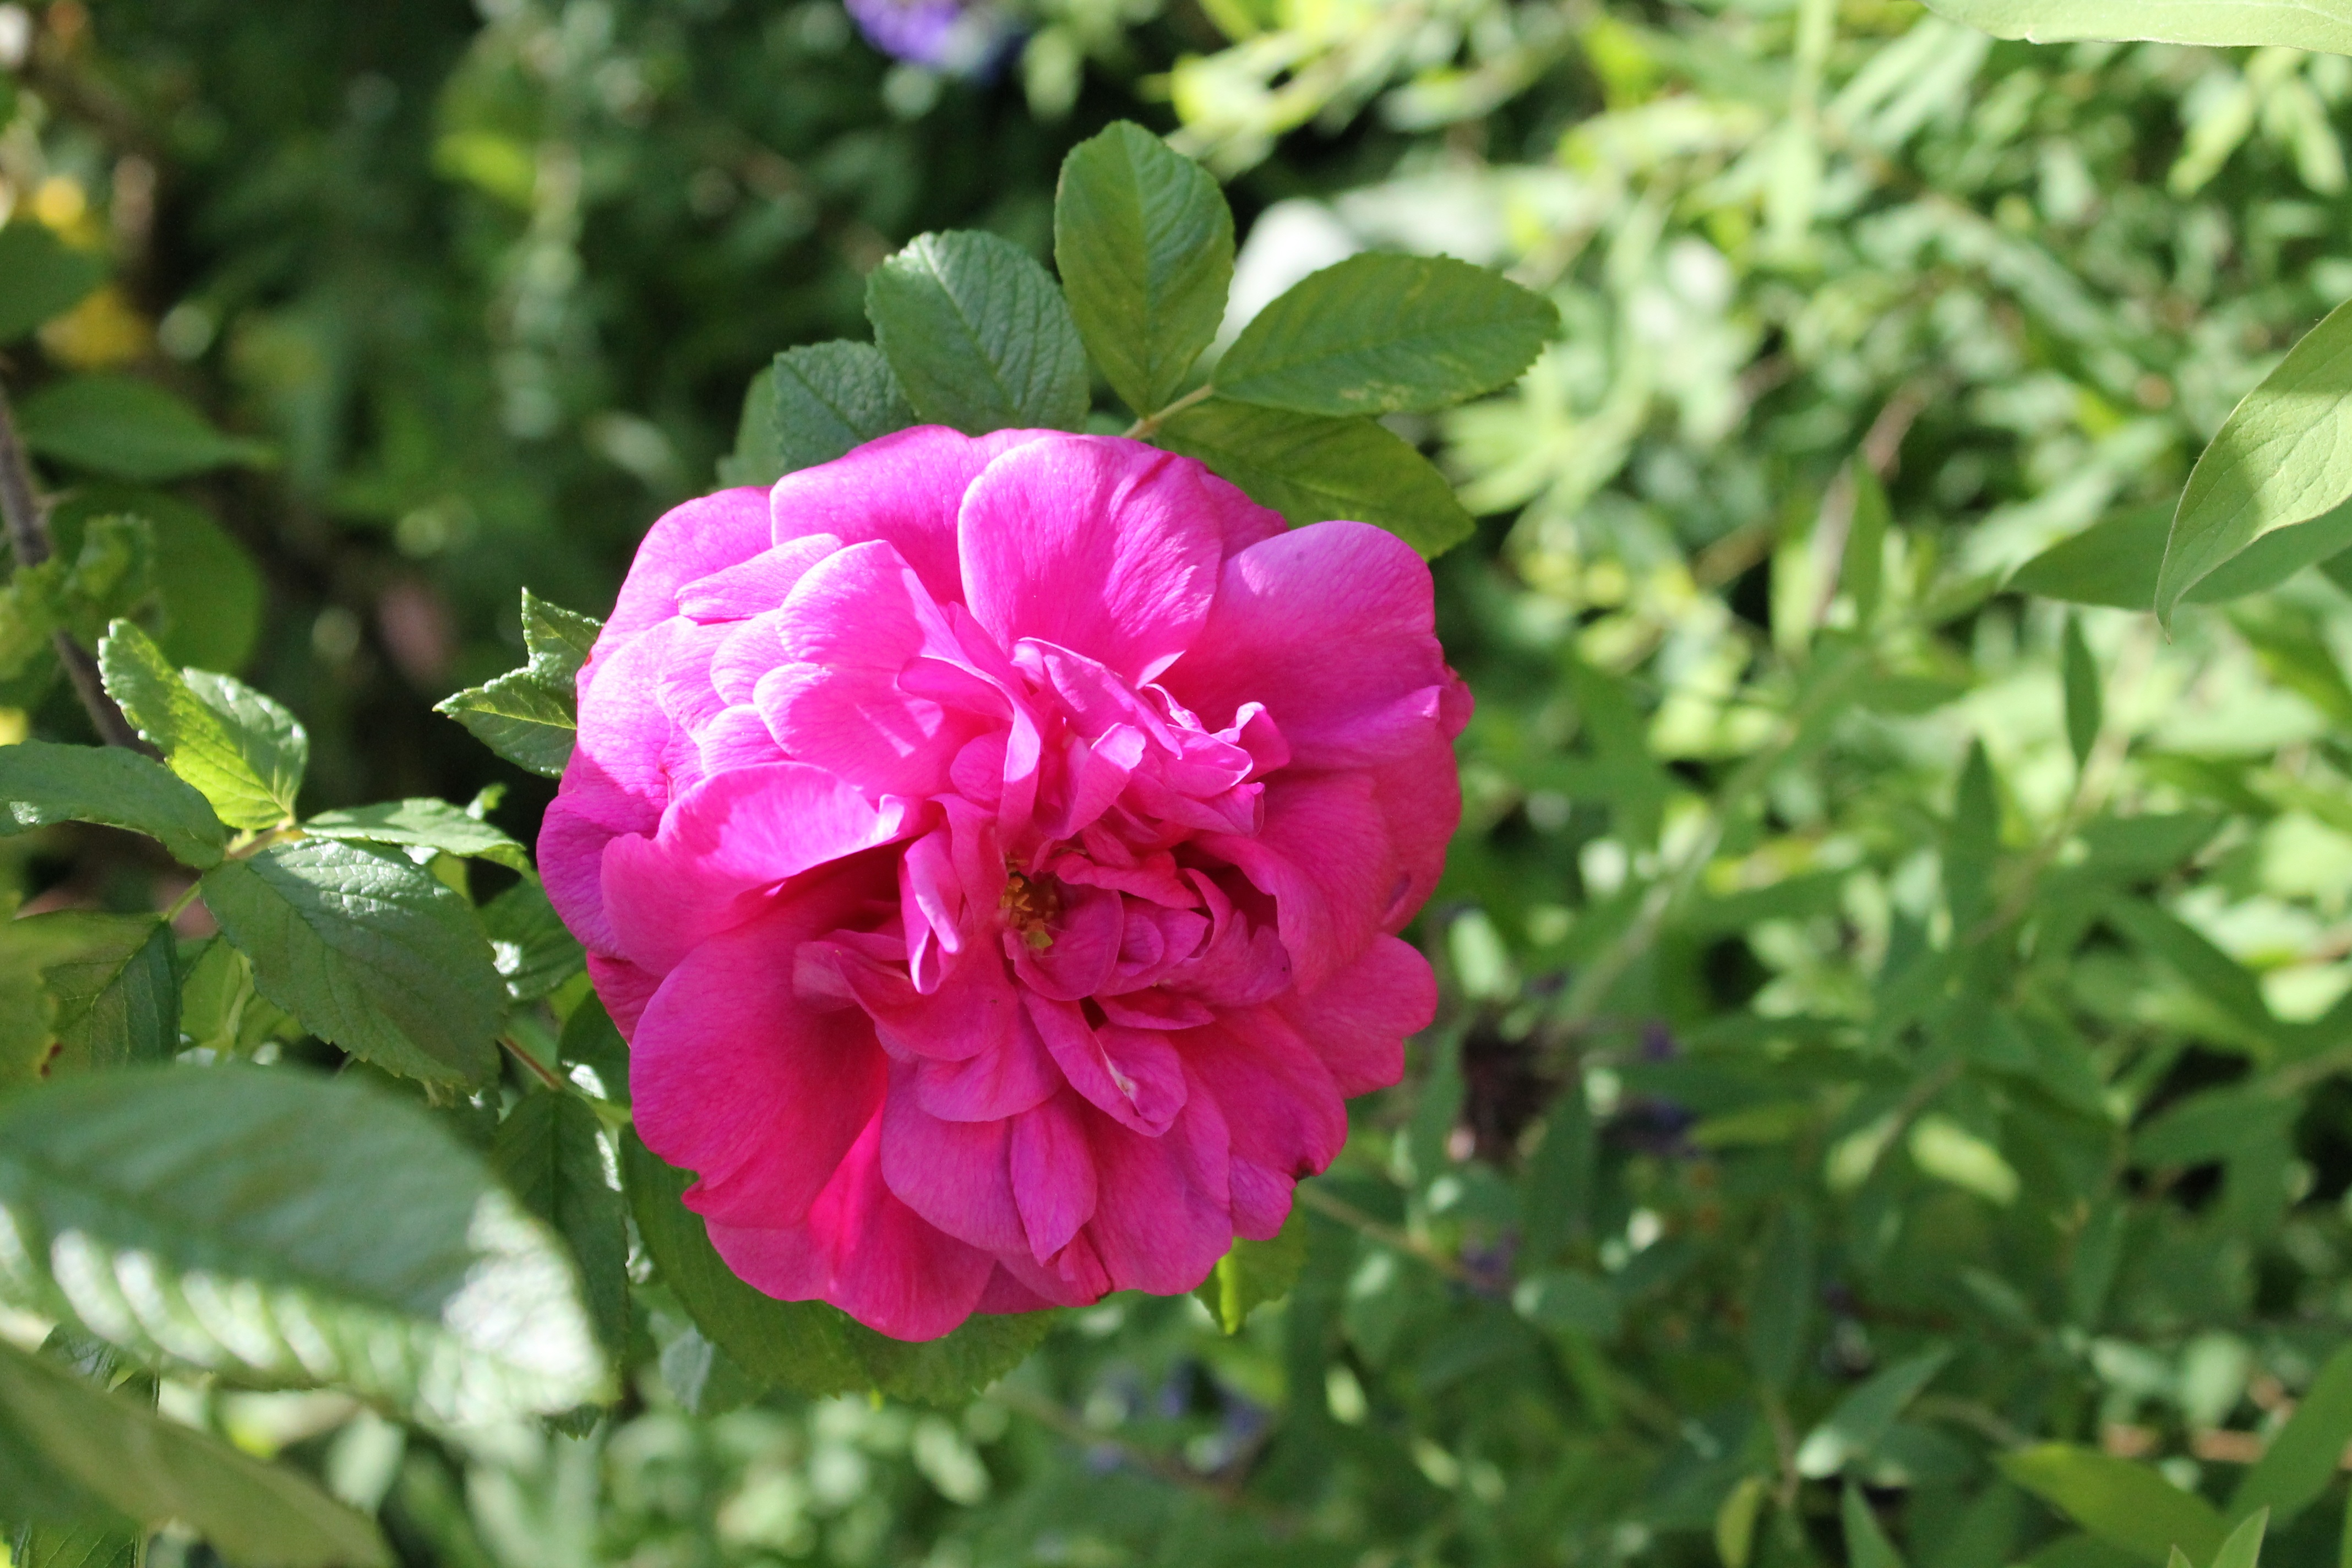
nature, plant, flower, petal, summer, rose, botany, flora, shrub, ornamental plants, peony, floribunda, pink flower, garden plant, flowering plant, garden roses, rose family, rosa rugosa, annual plant, land plant, rosa gallica